Witthayu Road

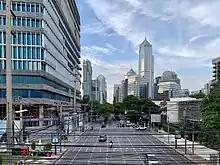
Witthayu Road, looking north from Sarasin Junction at the corner of Lumphini Park

Witthayu Road, also known as Wireless Road, is a road in Bangkok, located almost entirely in Lumphini subdistrict of Pathum Wan district. It originally linked Phloen Chit Road to Rama IV Road, running from what is now Phloen Chit Intersection to Witthayu Intersection, where it continues on as Sathon Road. It was extended from the Phloen Chit end to cross the Saen Saep Canal and meet Phetchaburi Road in 1972, reaching a total distance of .